Team Ireland Roller Derby

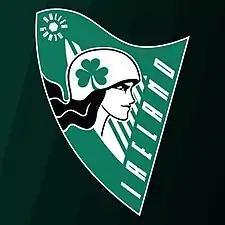
Updated Team Ireland Roller Derby logo

Team Ireland named its team training squad of 30 skaters in November 2016, following try-outs. Head Coach is Karl Case (Lt Damn) from Manchester Roller Derby and Team Ireland Men's Roller Derby, and assistant coach is Jeff Roche from Limerick Roller Derby and Team Ireland Men's Roller Derby Team Manager is Mary Bowe (Bowe T-Vicious) from Waterford City Viqueens.